1989 FIFA Futsal World Championship

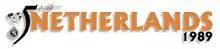

The 1989 FIFA Futsal World Championship was the first FIFA Futsal World Championship, the quadrennial international futsal championship contested by the men's national teams of the member associations of FIFA. It was held between 5 and 15 January 1989 in the Netherlands. It was the first non-Olympic FIFA tournament held in the country.